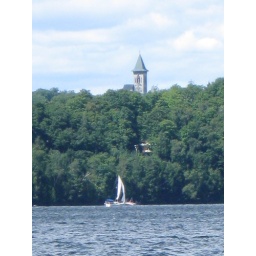
The abbey clock tower over the lake